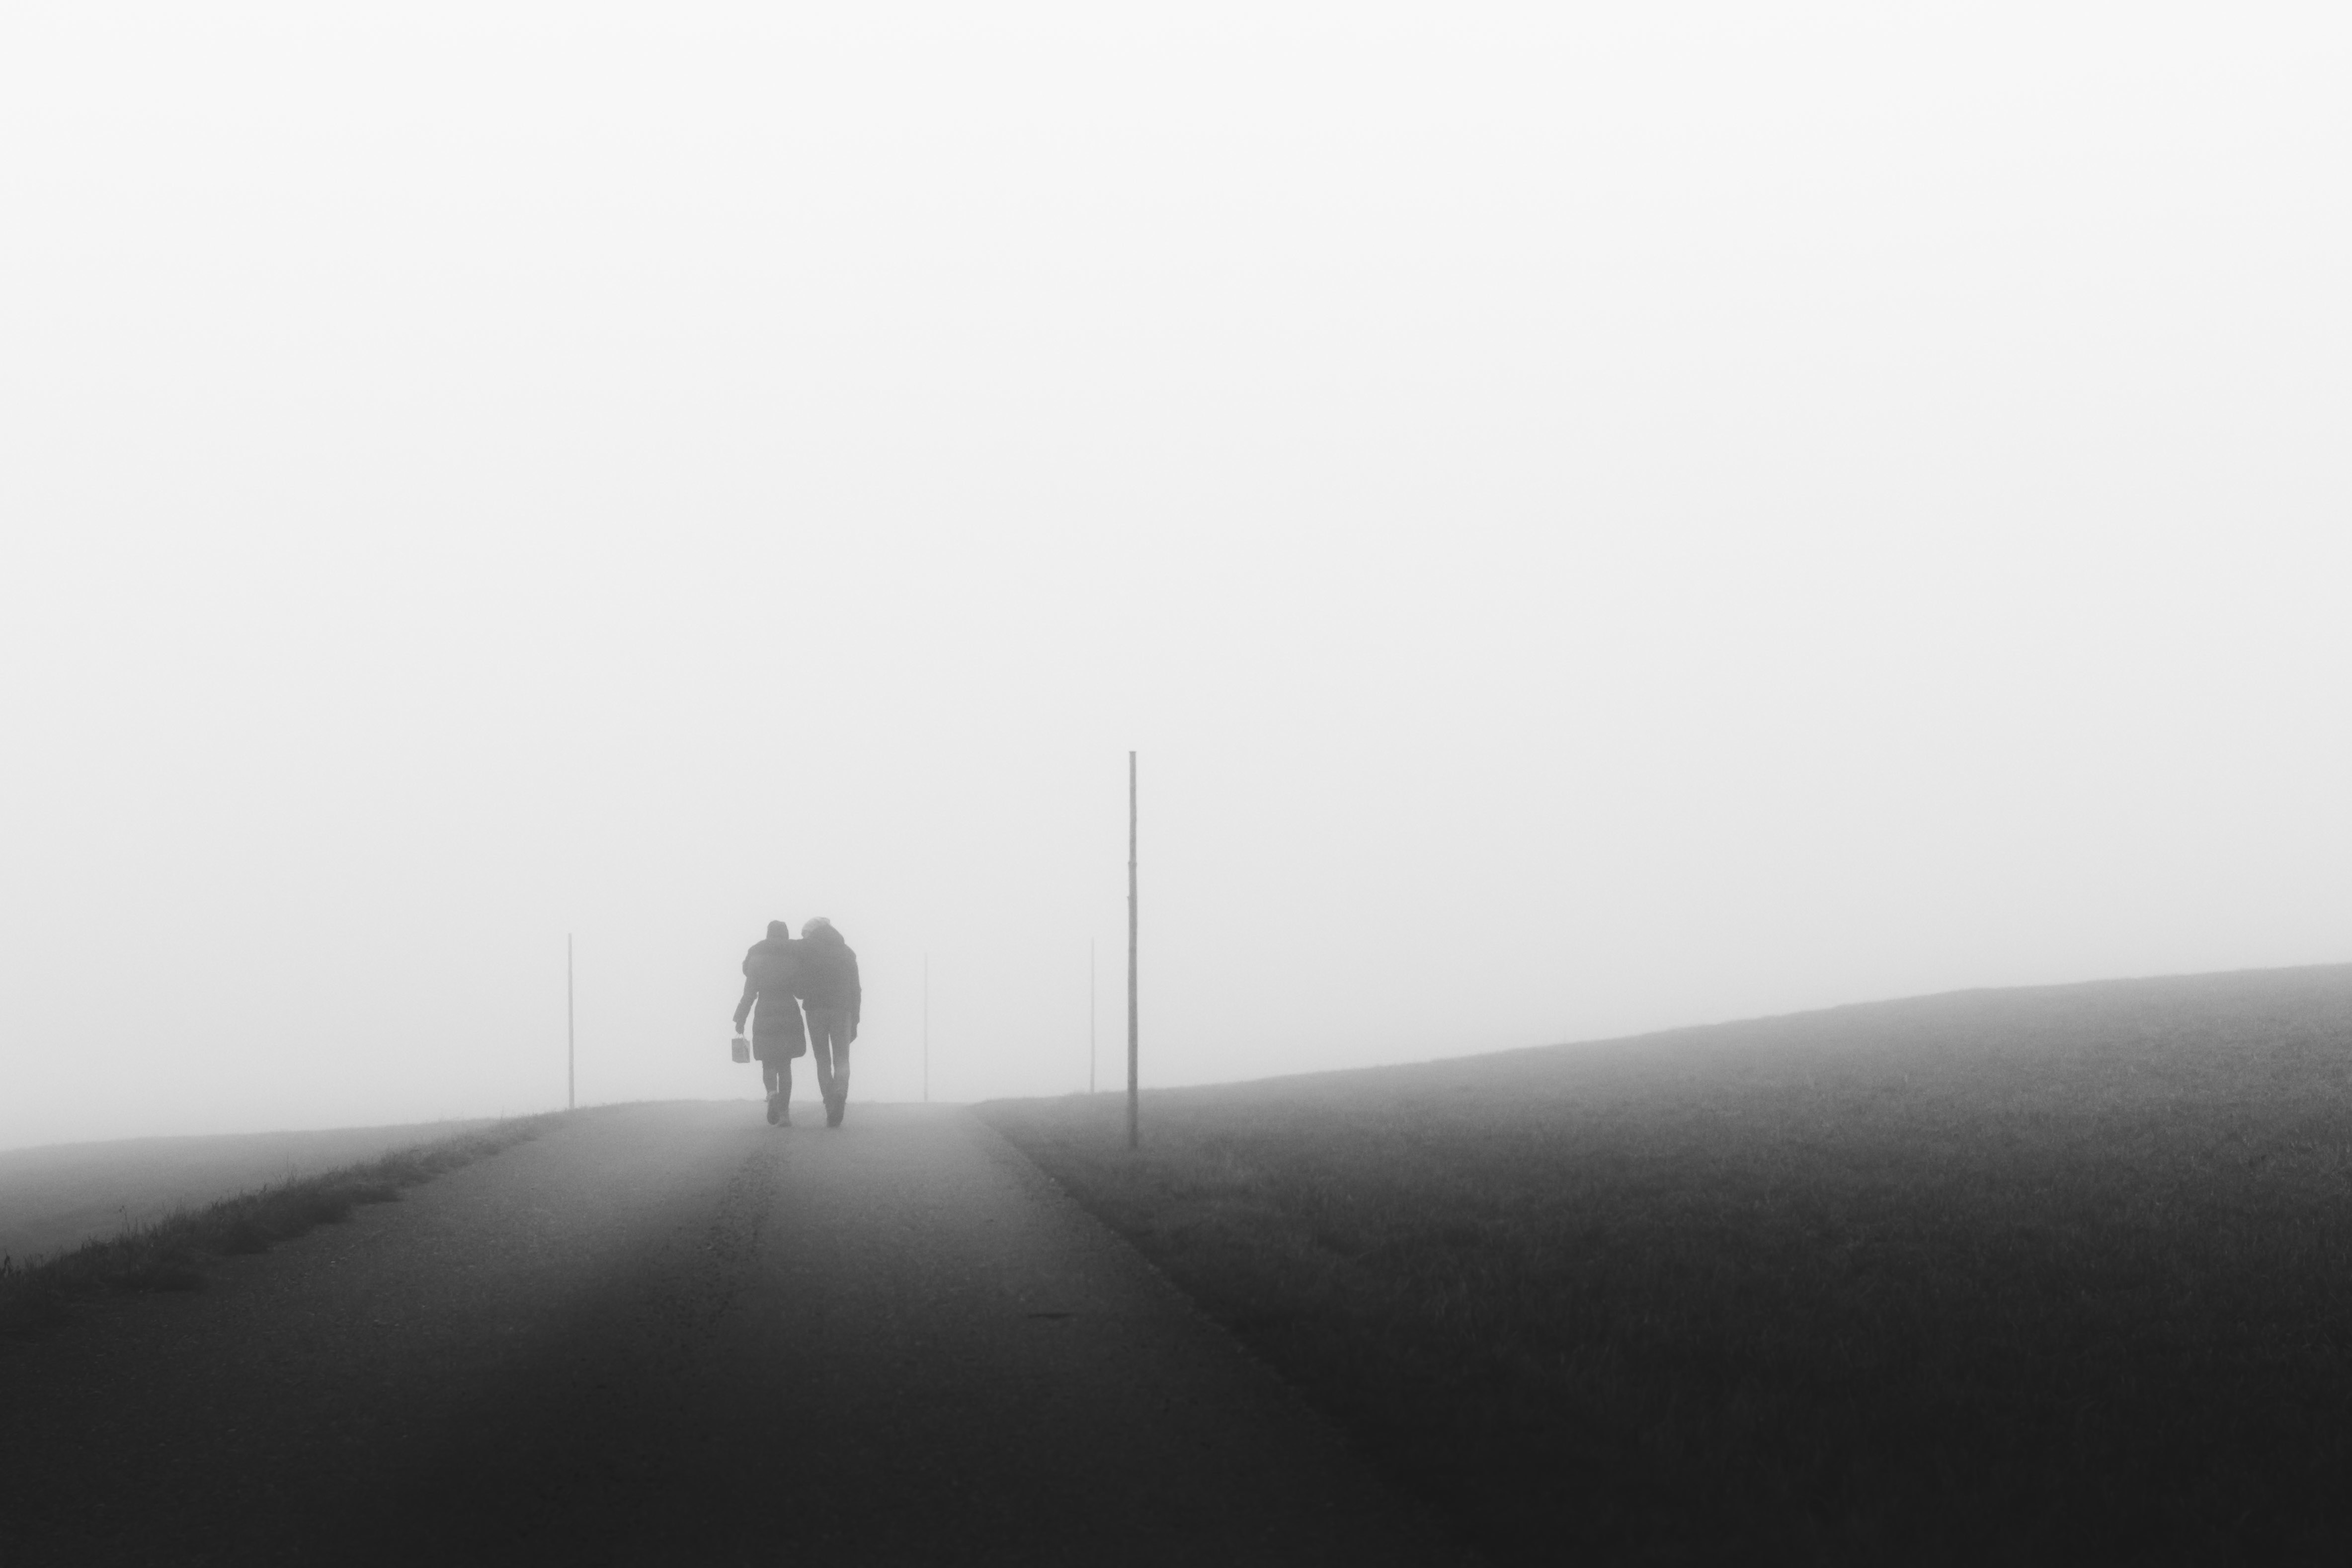
horizon, black and white, fog, mist, morning, dawn, atmosphere, weather, haze, monochrome, monochrome photography, atmospheric phenomenon